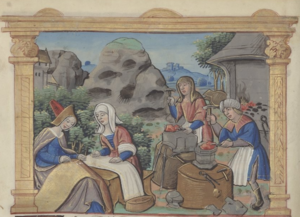
Travaux d'aiguille. Miniature illustrant le chap. 34 du Livre des voyages de Marco Polo, traduit par Robert Frescher (1475-1525)
Marco Polo est un marchand italien, célèbre pour son voyage en Chine qu'il raconte dans un livre intitulé Devisement du monde ou Livre des merveilles ou encore Livre de Marco Polo.